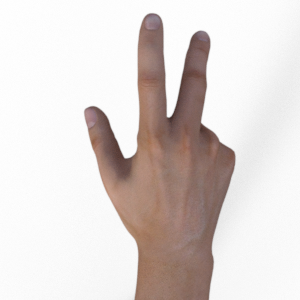
Label: scissors